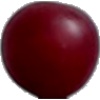
Label: Cherry Wax Red 1